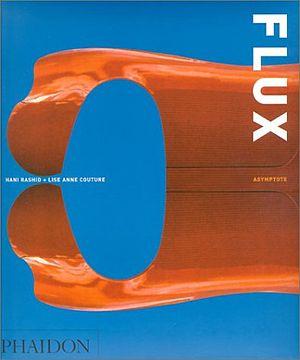
Asymptote est une agence d’architecture créée en 1988 et basée à New York par Lise-Anne Couture, née en 1959, et Hani Rashid, né en 1958. Depuis le début, ces deux derniers sont les principaux associés de cette agence.